Mesodinium rubrum

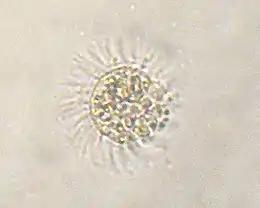
"M. rubrum" from north-west Black Sea

Mesodinium rubrum (or Myrionecta rubra) is a species of ciliates. It constitutes a plankton community and is found throughout the year, most abundantly in spring and fall, in coastal areas. Although discovered in 1908, its scientific importance came into light in the late 1960s when it attracted scientists by the recurrent red colouration it caused by forming massive blooms, that cause red tides in the oceans.